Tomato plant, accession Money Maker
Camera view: tilt-top (135 deg); turntable rotation: 330 degrees
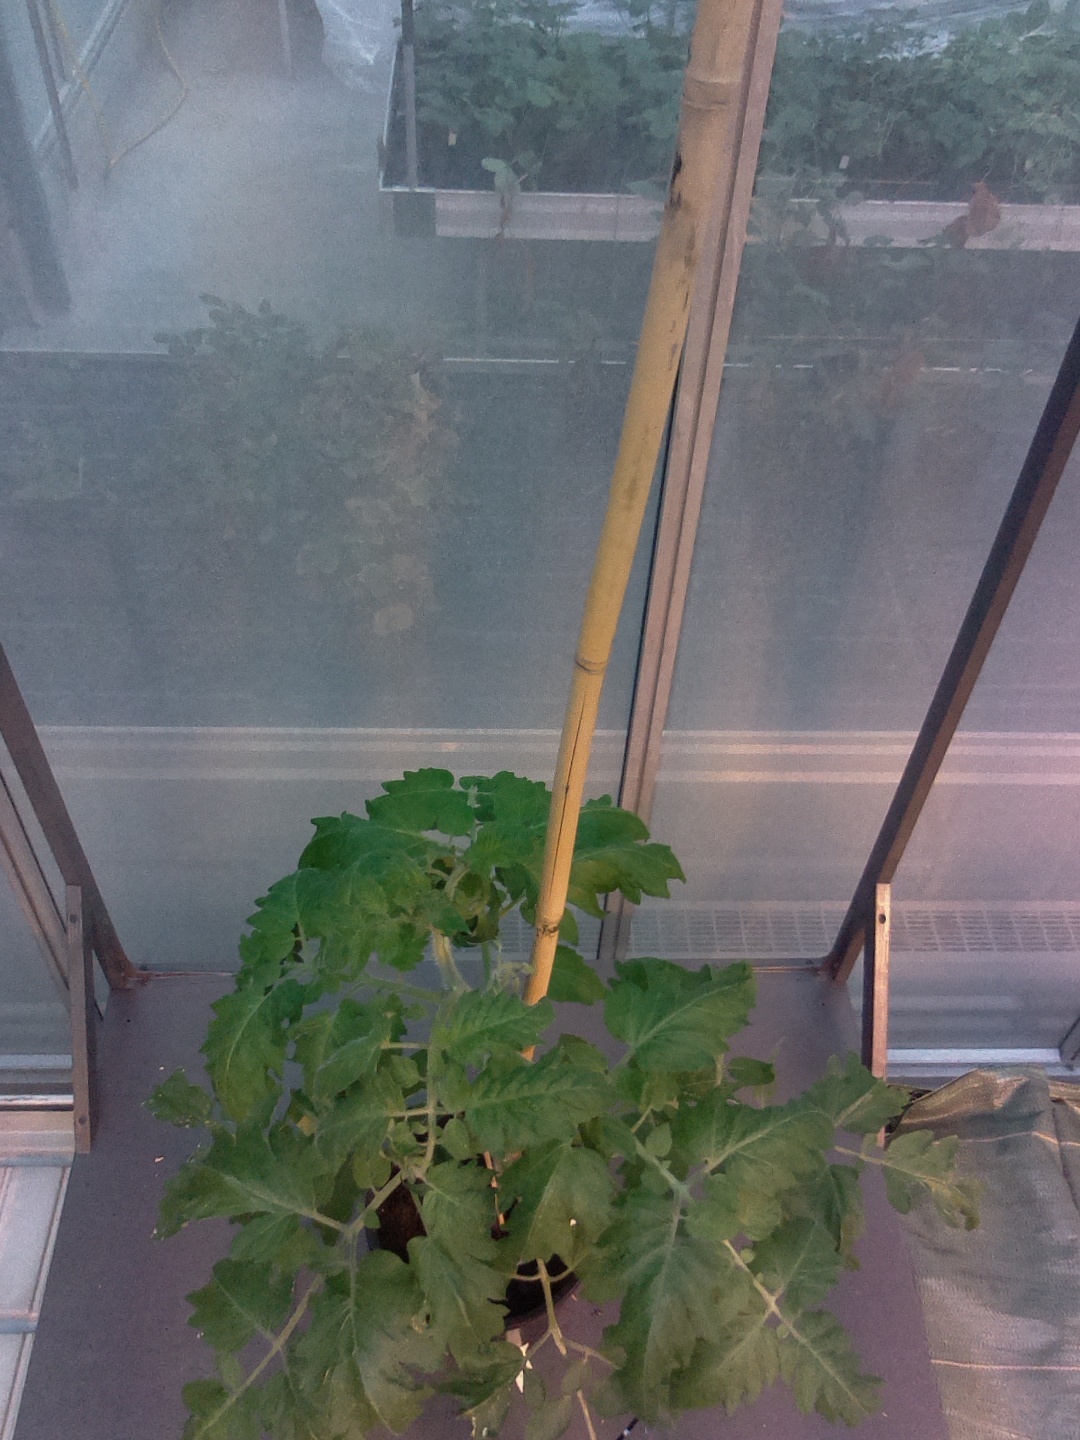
BBCH growth stage 55: 5 inflorescences visible